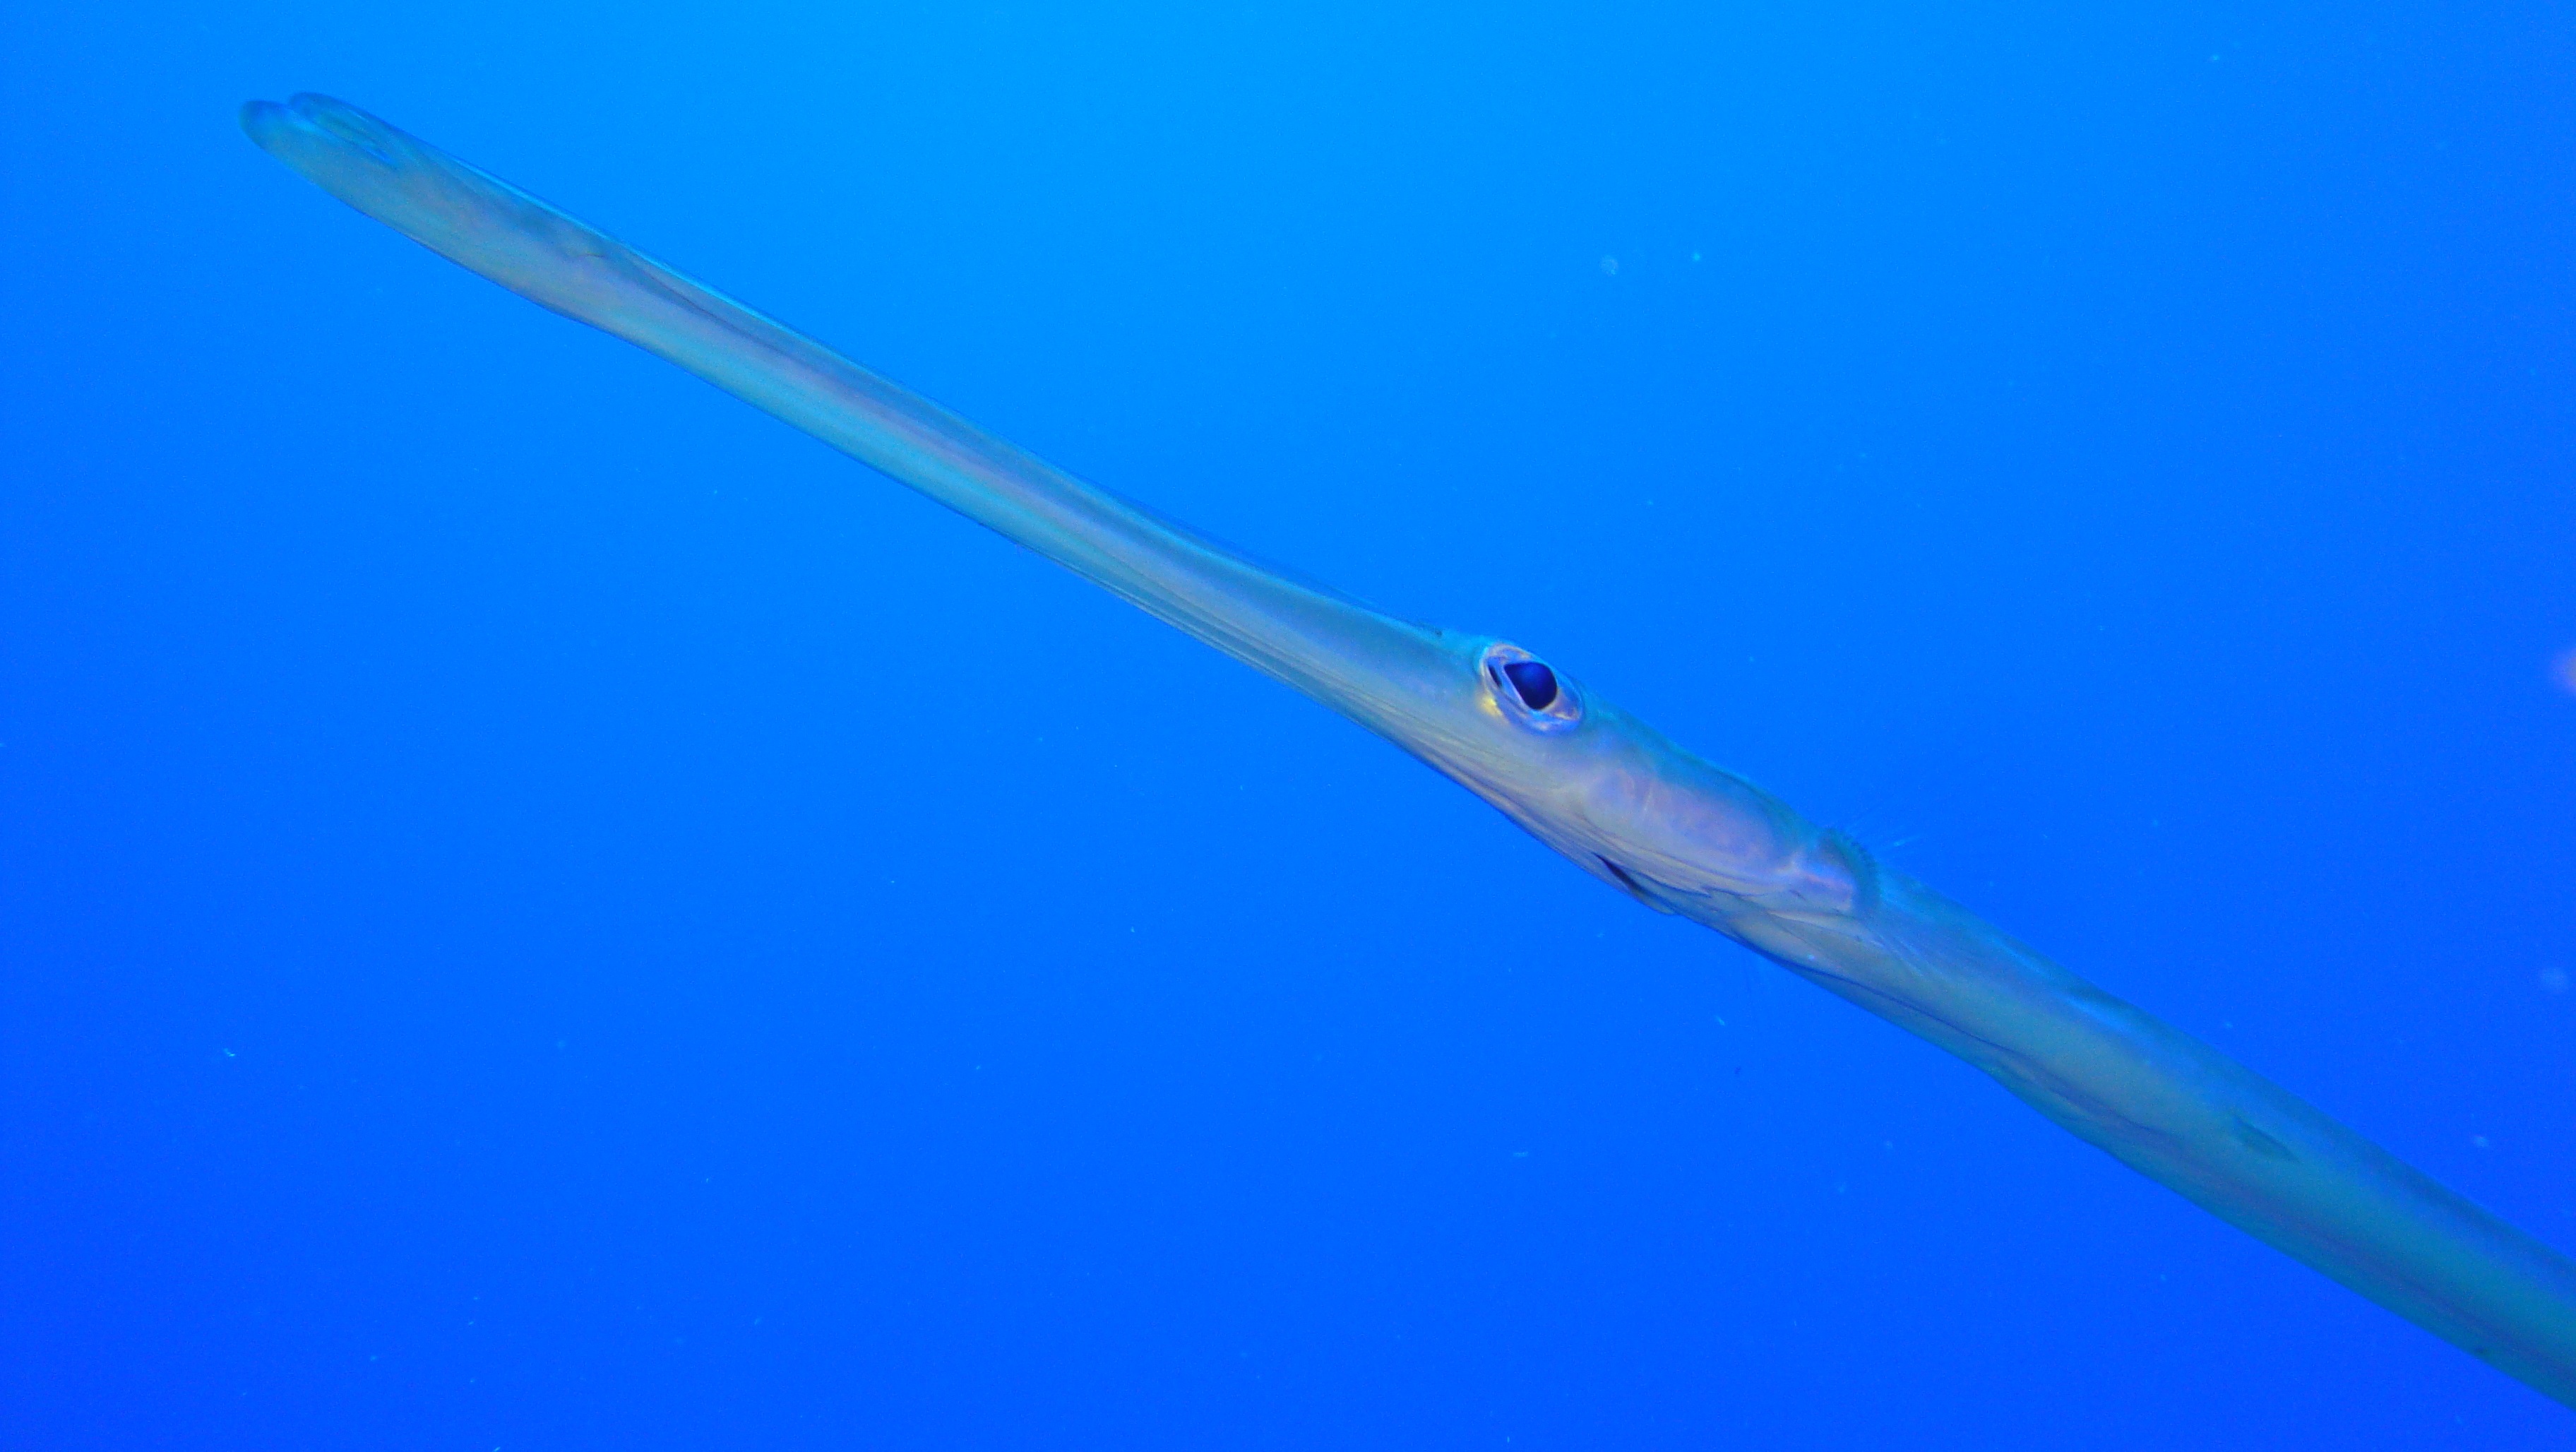
sea, nature, fish, freediving, animals